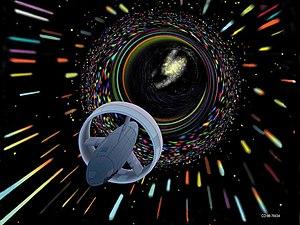
Le voyage interstellaire désigne un vol spatial entre deux étoiles. Contrairement au vol interplanétaire mis en pratique dès les années 1960, le voyage interstellaire reste avant tout un thème de science-fiction. Il existe en effet une différence considérable entre voyage interstellaire et voyage interplanétaire car l'ordre de grandeur des distances à parcourir est dix mille fois plus important. Avec les technologies disponibles en 2020, qui reposent sur des systèmes de propulsion chimique, il faut environ 100 000 ans pour qu'un engin puisse parvenir à proximité de l'étoile la plus proche.
Le paradoxe de Fermi est le nom donné à une série de questions que s'est posées le physicien italien Enrico Fermi en 1950, alors qu'il débattait avec des amis de la possibilité d'une vie et d'une visite extraterrestre.
Un vaisseau interstellaire est un véhicule spatial autopropulsé conçu pour le voyage entre les étoiles, en particulier entre des étoiles comportant des systèmes planétaires. Ce concept largement traité dans les ouvrages de science-fiction reste du domaine de la théorie même si les engins automatiques d'exploration du système solaire comme les sondes spatiales Voyager ou Pioneer devraient atteindre sur leur vitesse acquise d'autres étoiles dans quelques dizaines de milliers d'années.
Un trou de ver est, en astrophysique, un objet hypothétique qui relierait deux feuillets distincts ou deux régions distinctes de l'espace-temps et se manifesterait, d'un côté, comme un trou noir et, de l'autre côté, comme un trou blanc.